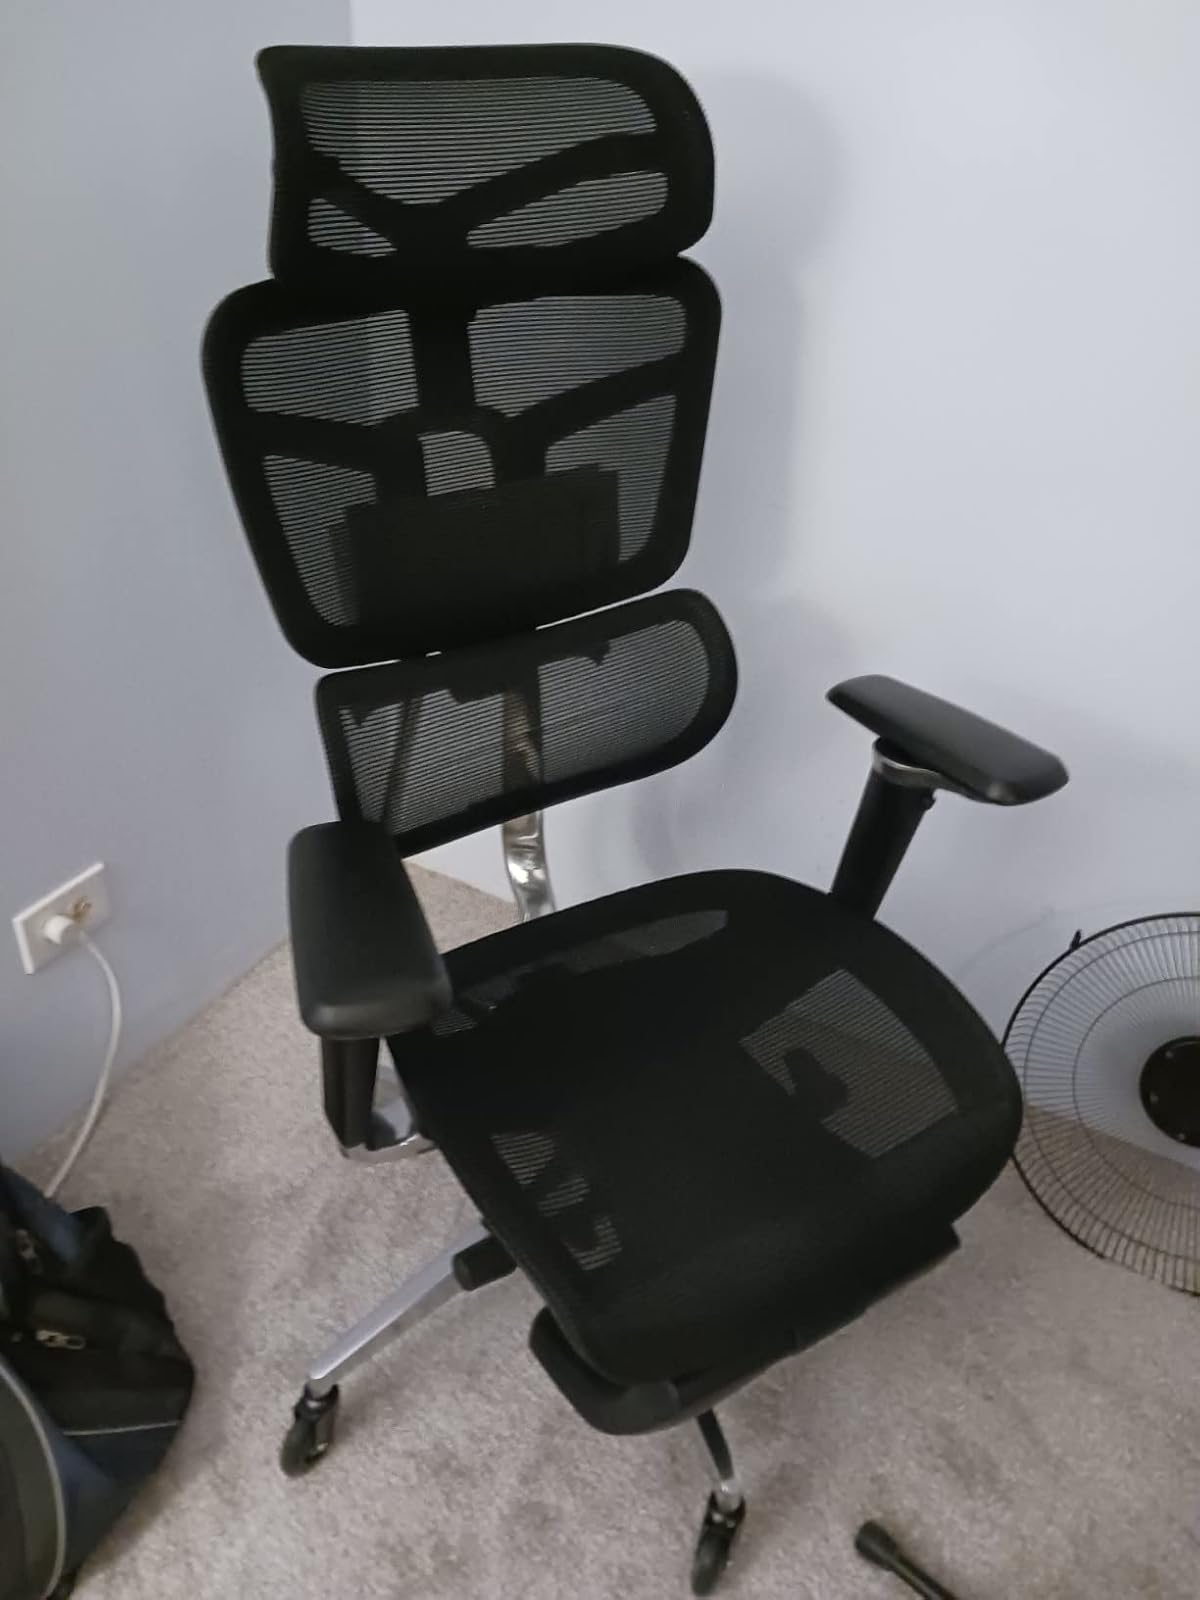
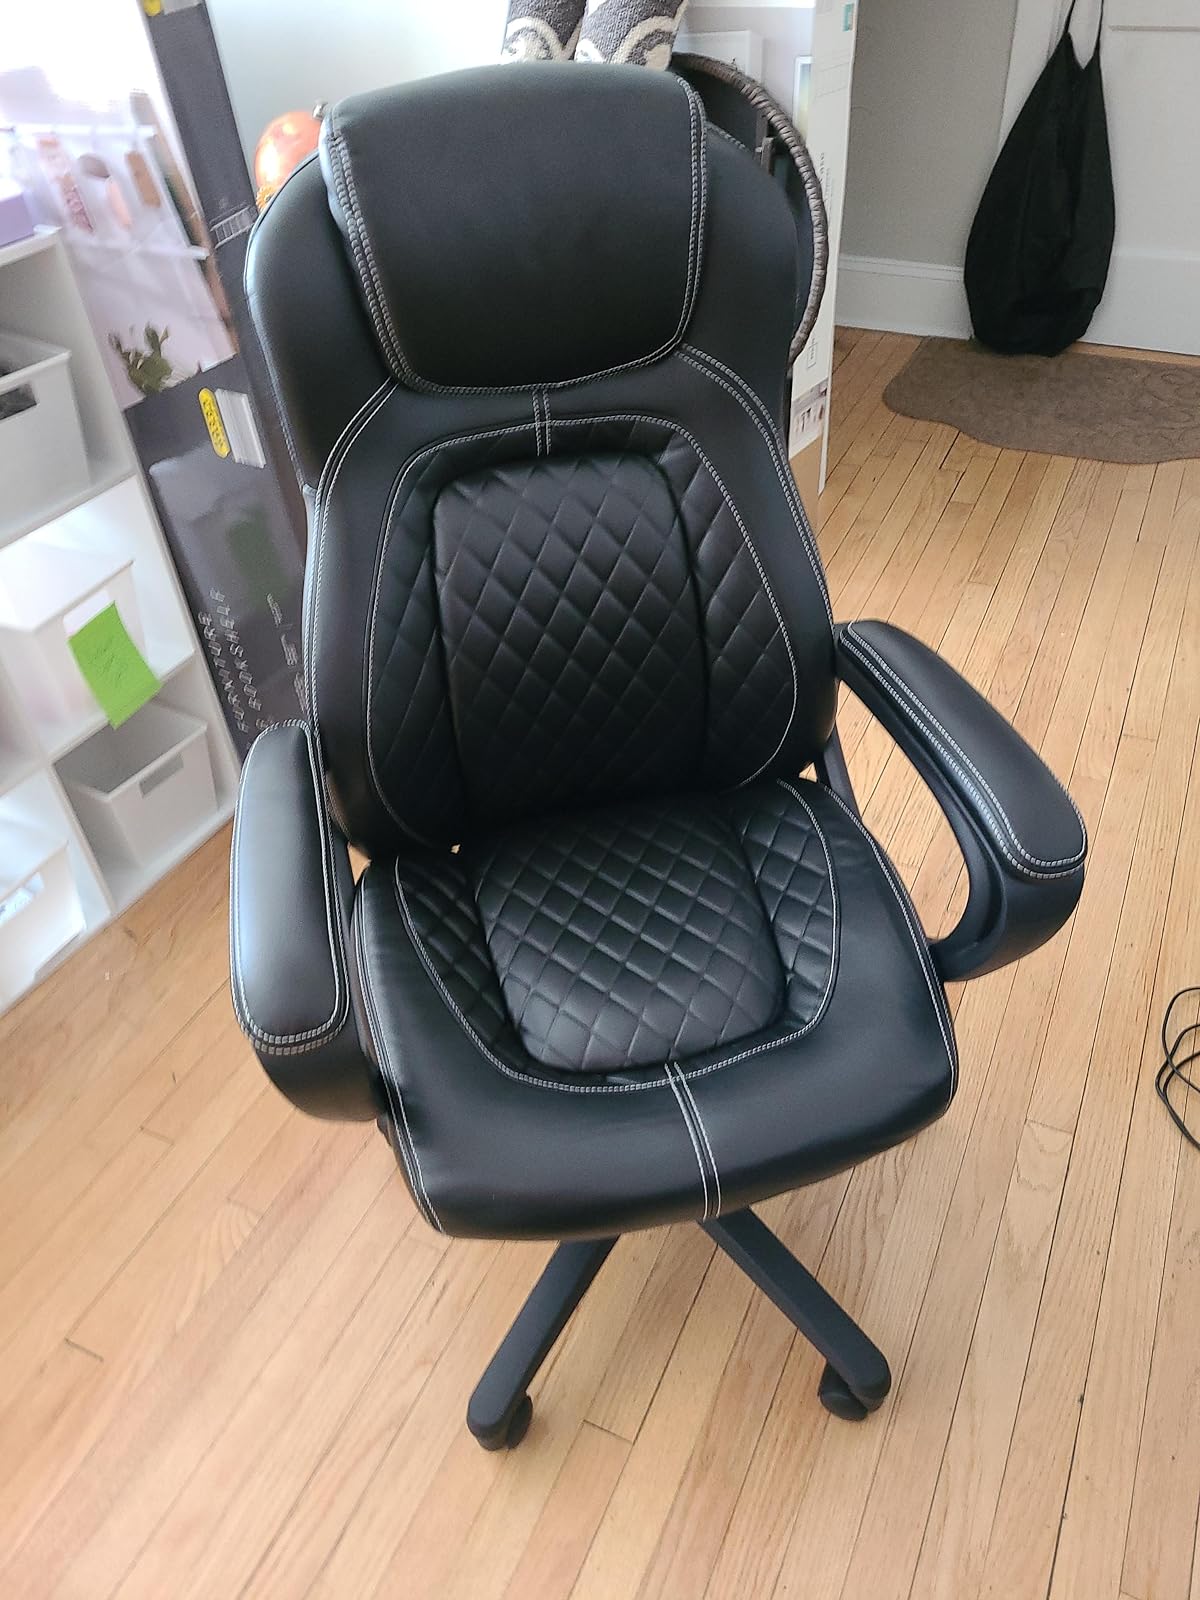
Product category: items_chair
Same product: no